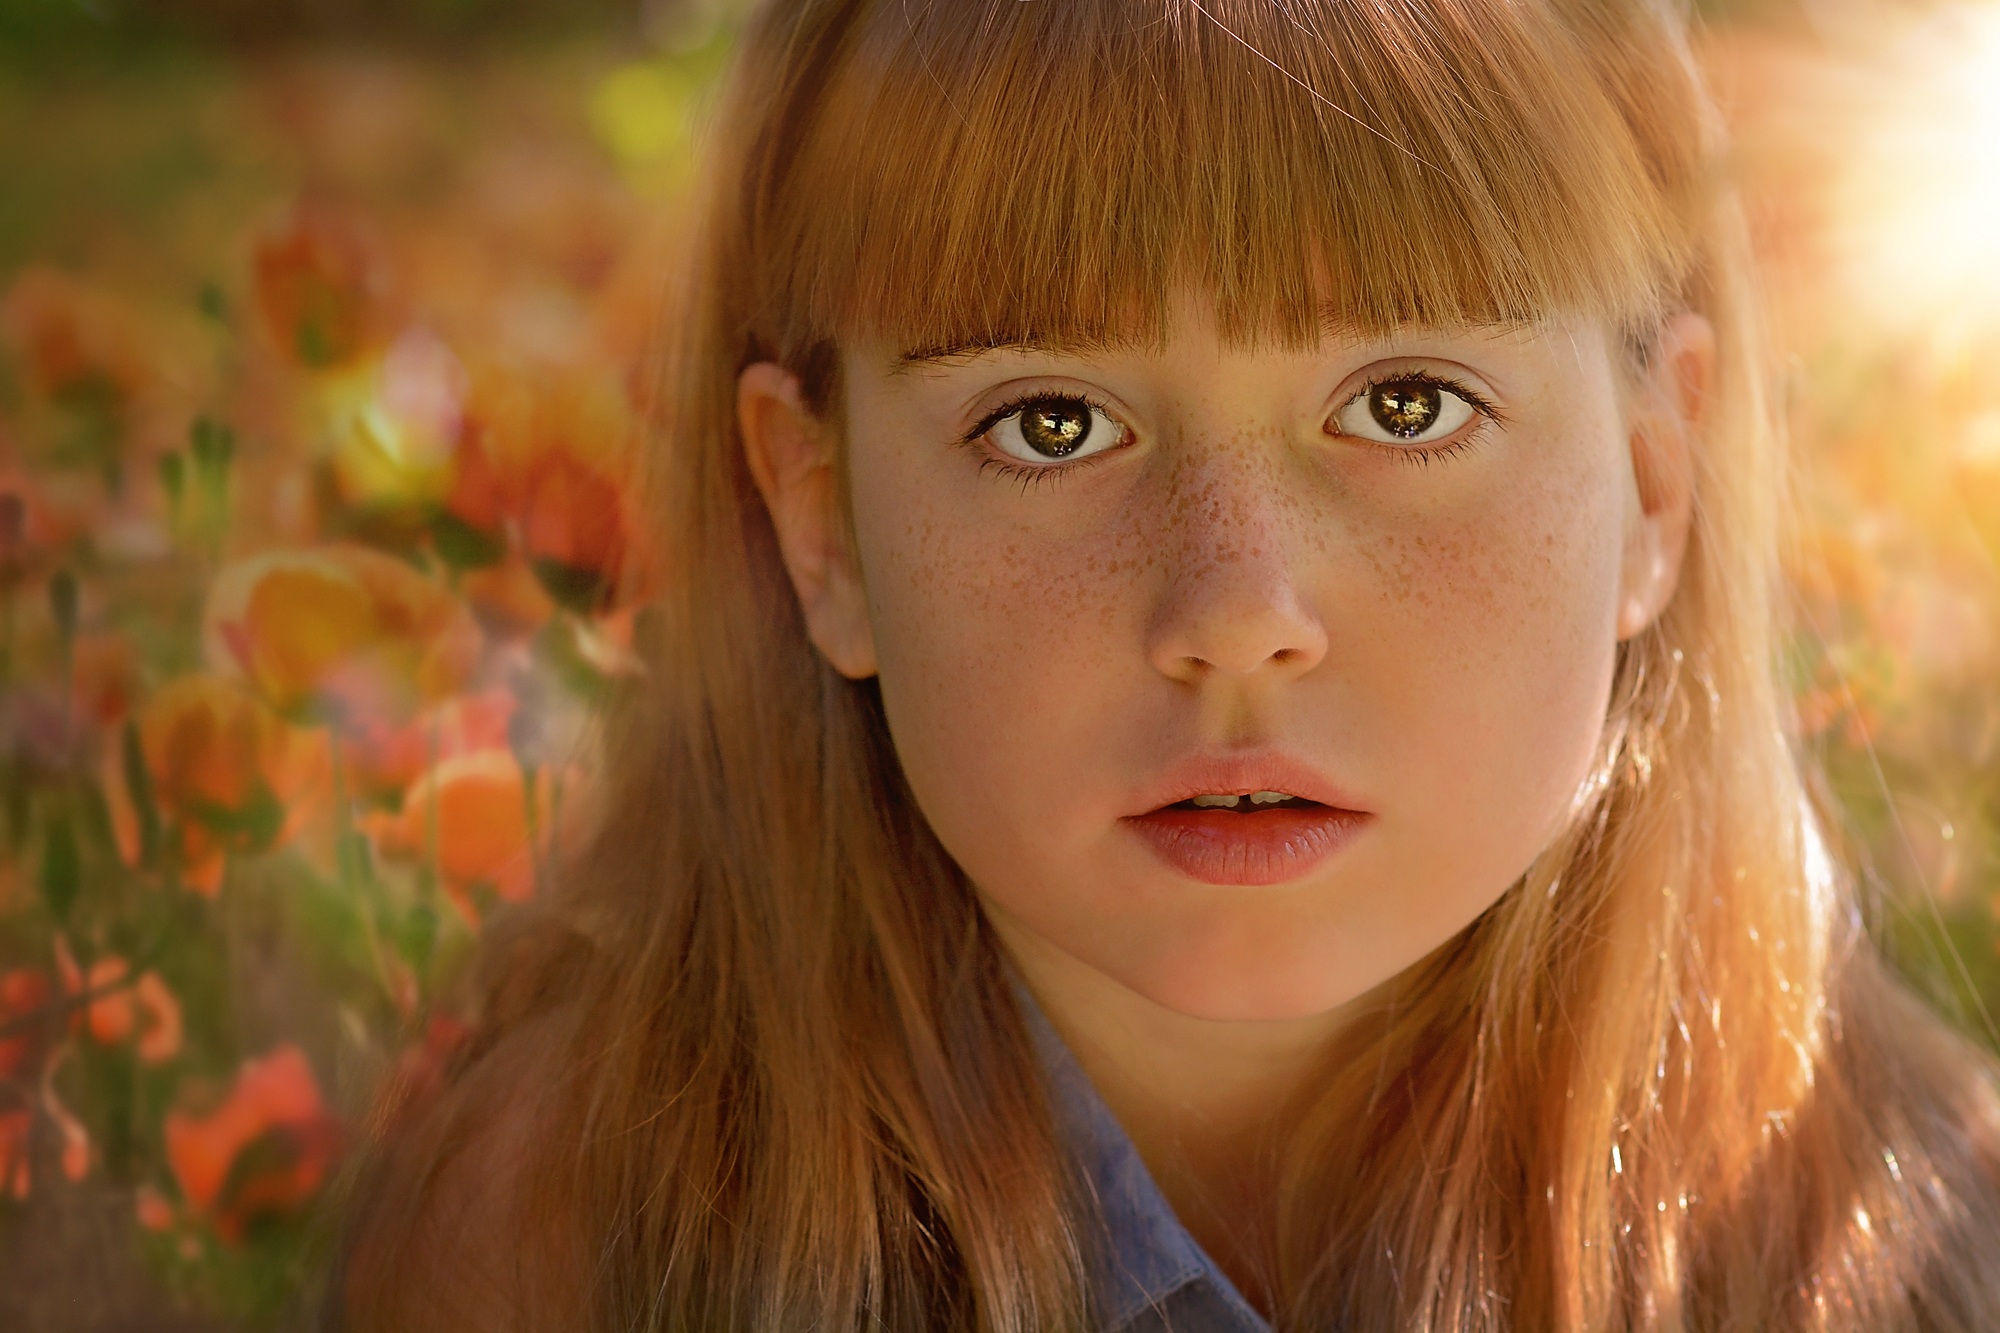
nature, person, girl, hair, photography, sunlight, flower, female, portrait, model, spring, red, color, autumn, child, human, garden, close, facial expression, season, smile, long hair, close up, face, toddler, eye, head, skin, beauty, blond, out, organ, emotion, freckles, brown hair, portrait photography